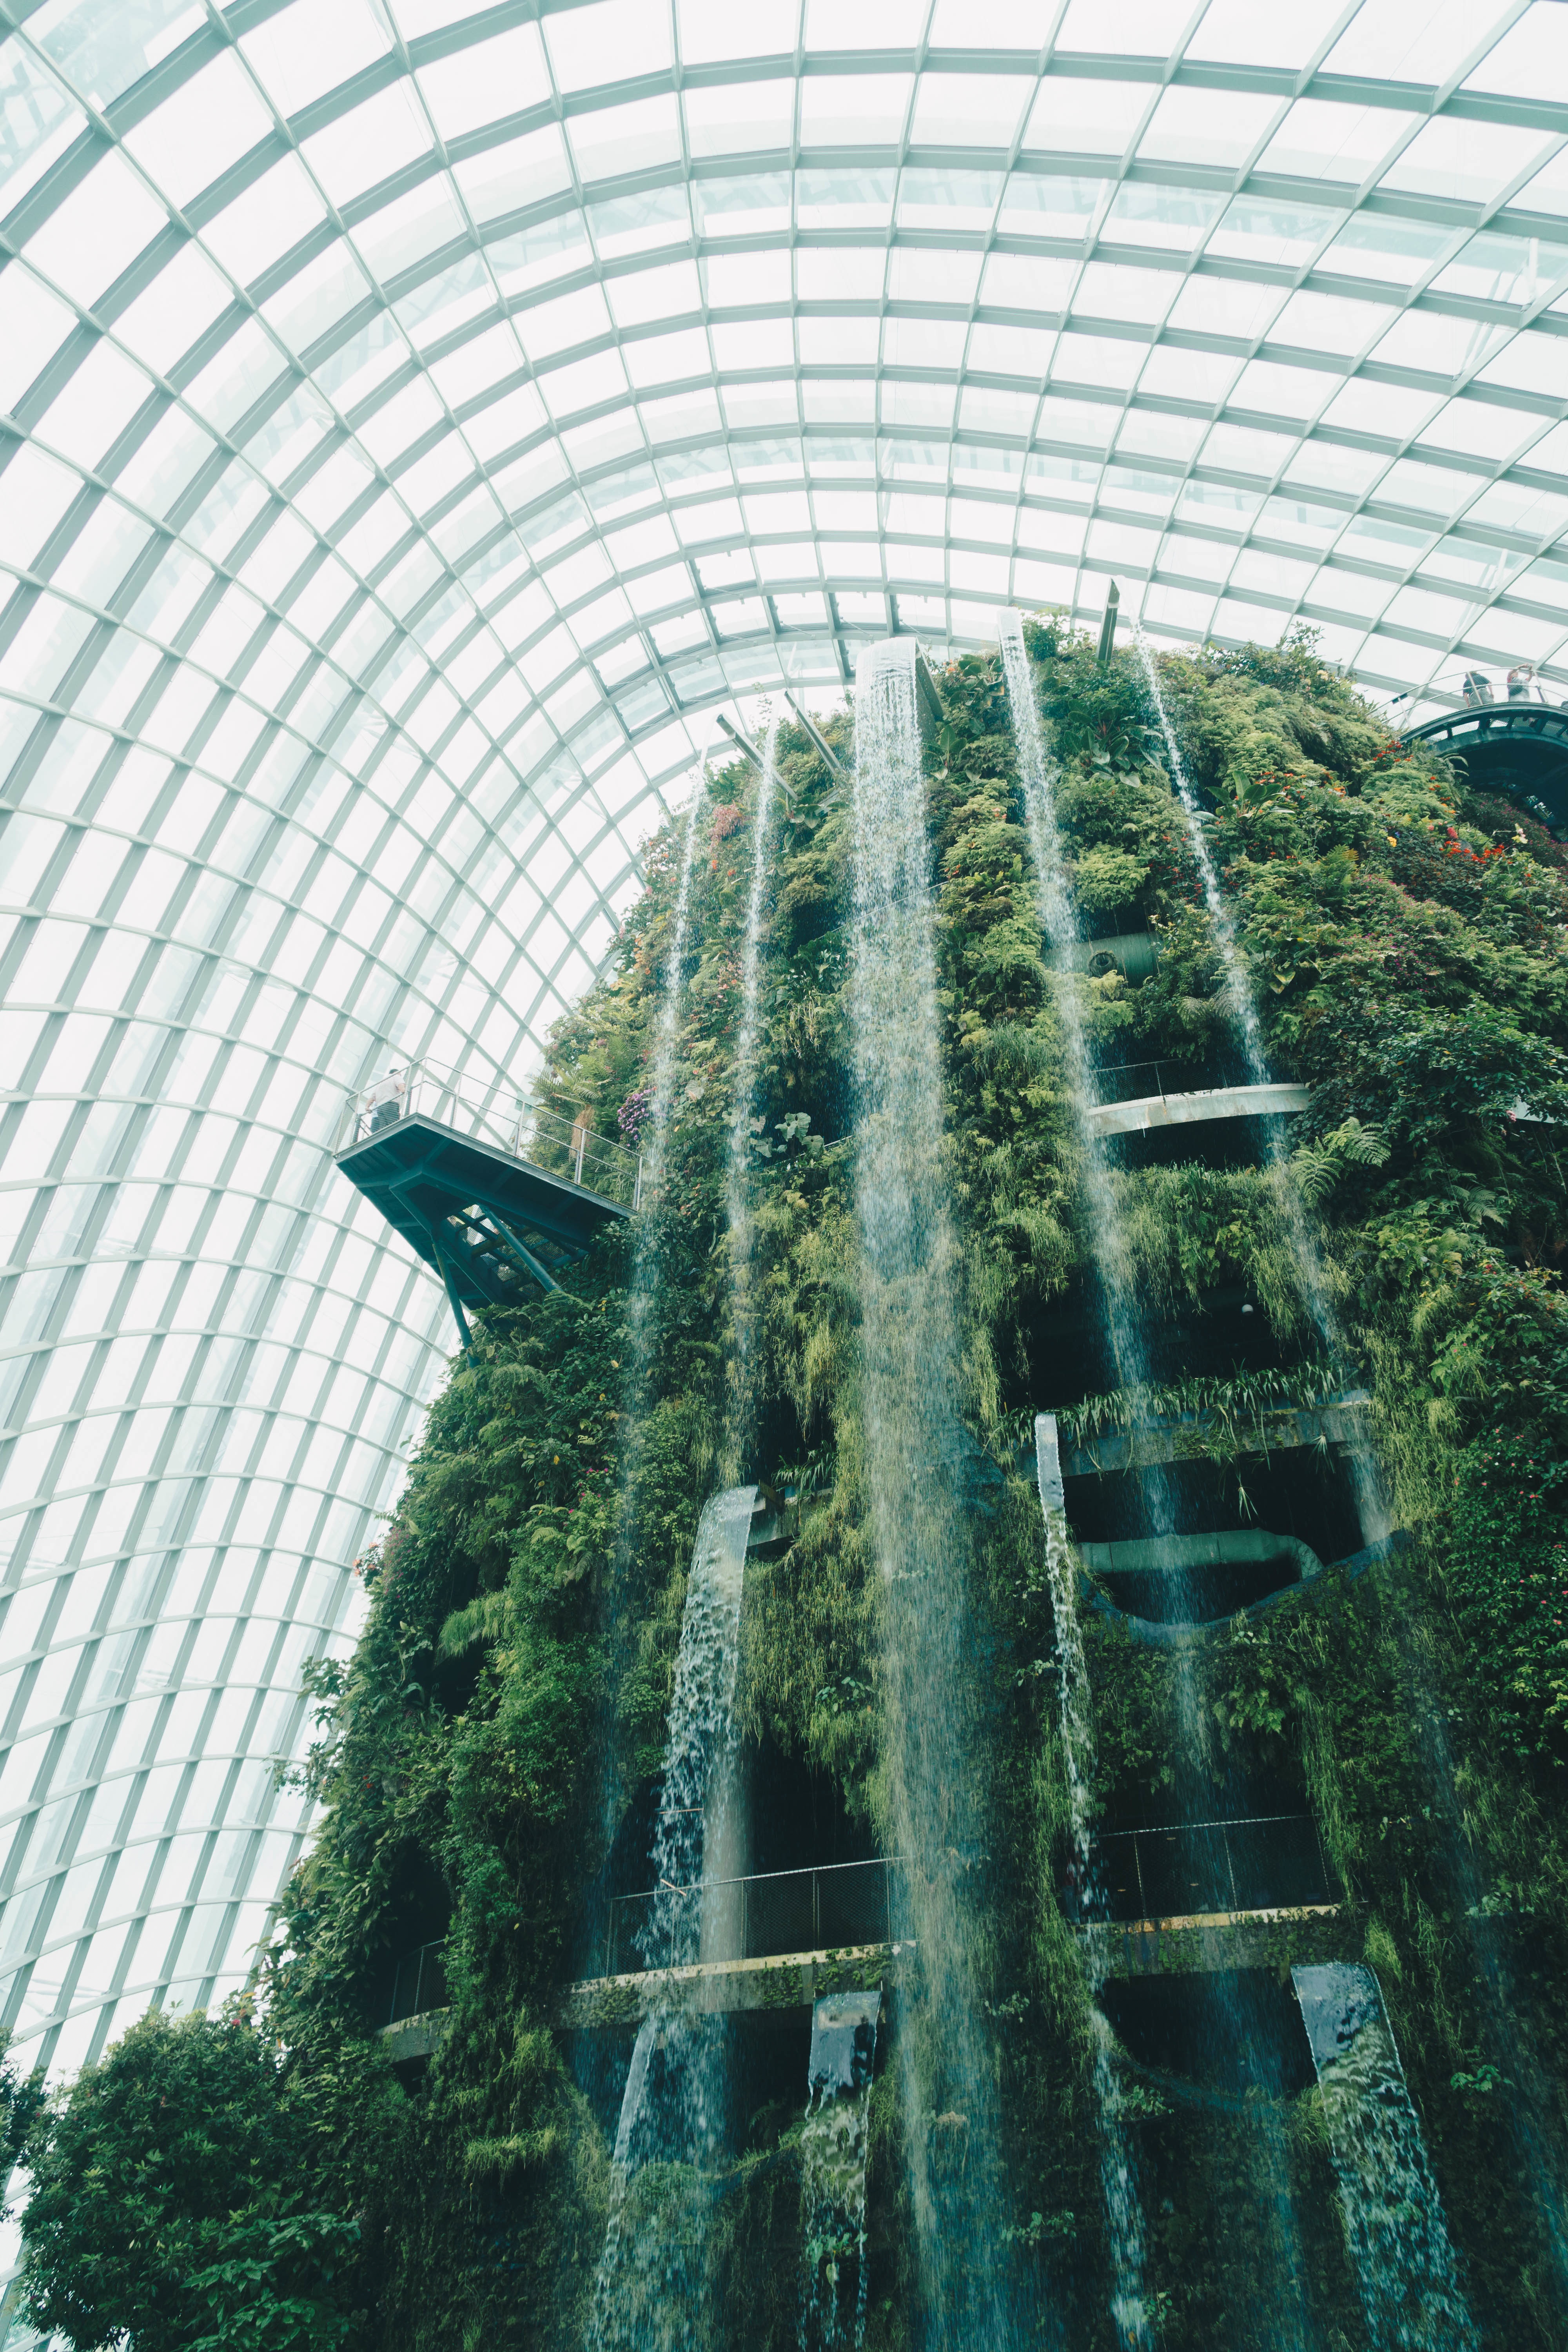
tree, plant, skyscraper, green, botany, garden, greenhouse, man made object, woody plant, arecales